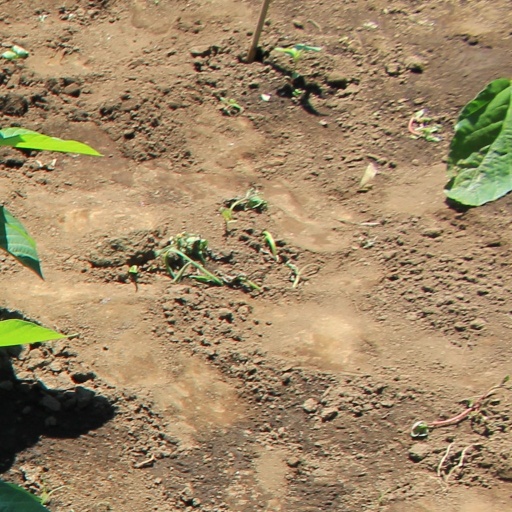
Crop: soybean